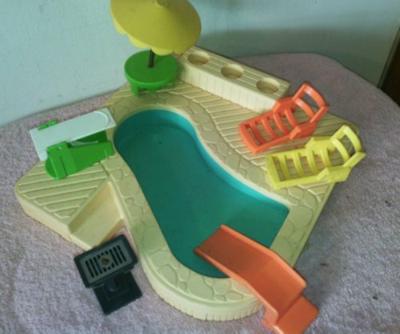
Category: table